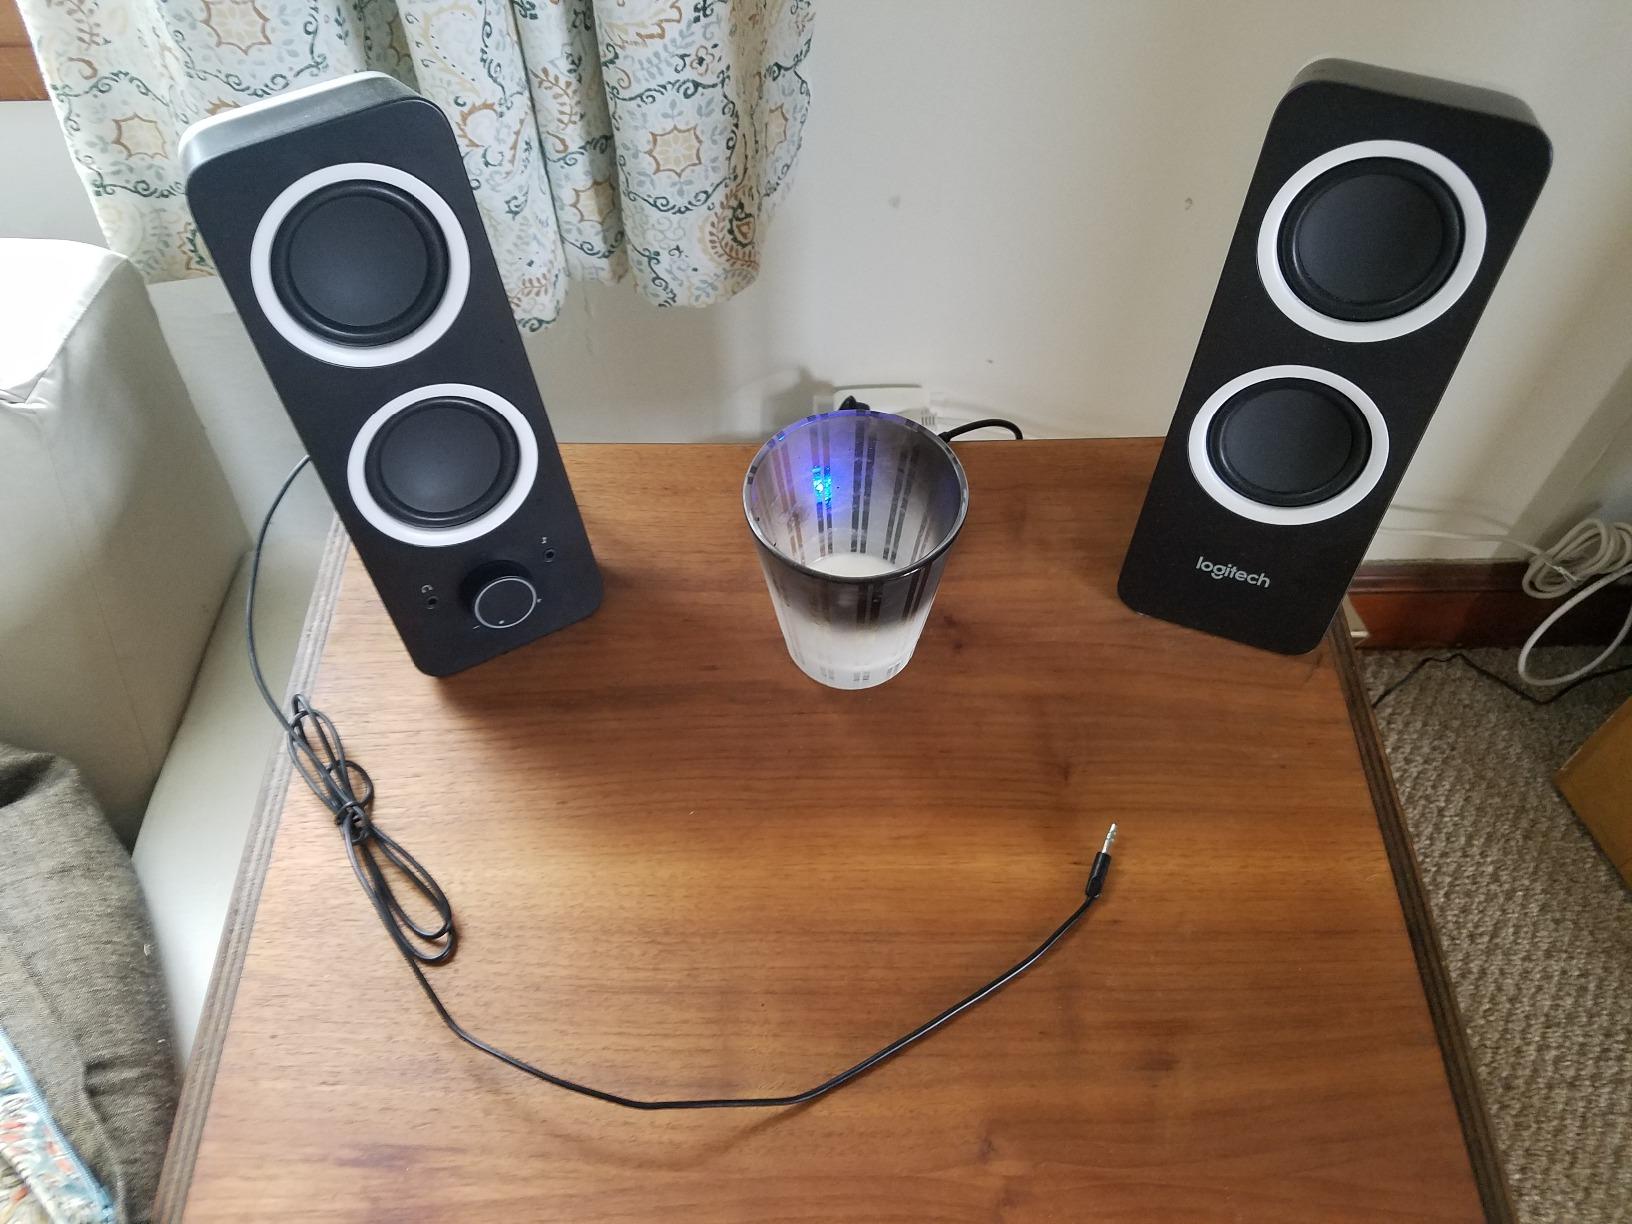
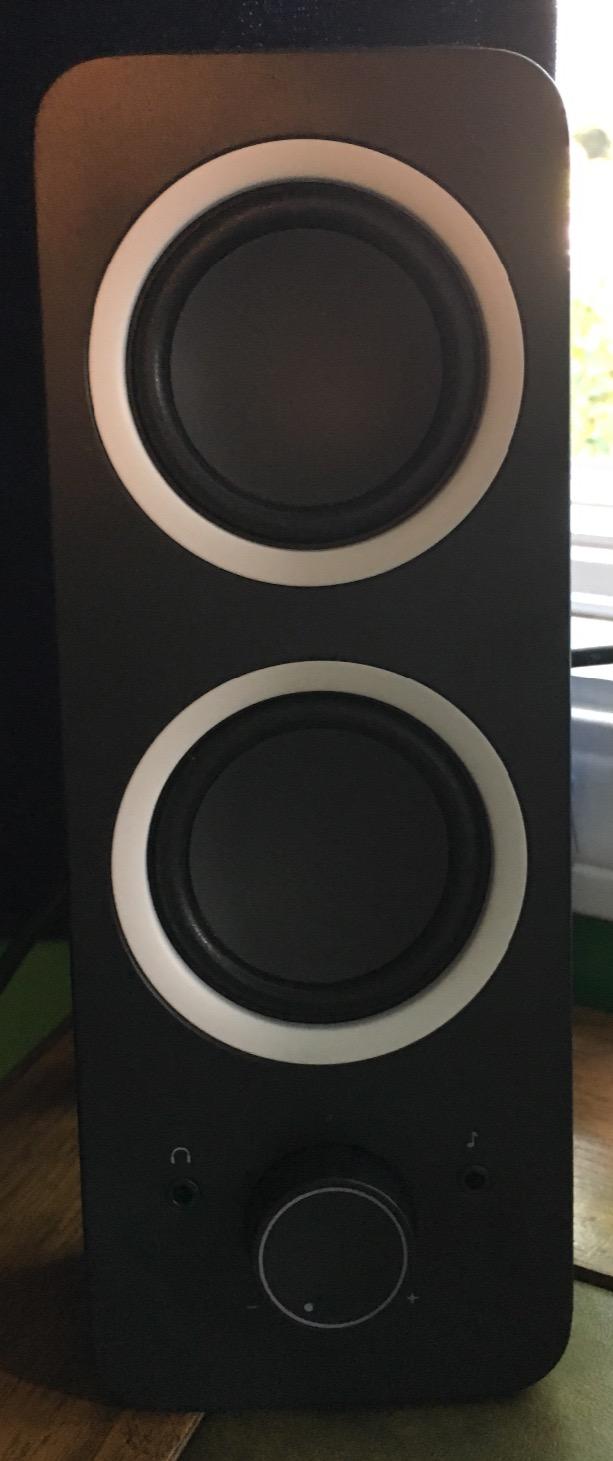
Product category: speaker
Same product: yes